Slug and Lettuce

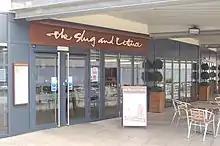
A Slug and Lettuce in Durham

In 1992, the David Bruce-controlled Grosvenor Inns acquired Fast Forward for £4.46 million, bringing Grosvenor's total number of pubs to thirty. By this time, Fast Forward owned thirteen pubs, all based around the London area, with seven under the Slug name. The decision was taken to appeal to customers in their 20s and 30s and make the bar "more contemporary", "more of a bar, less of a pub", "young and even rowdy" and "not blokey – not a very male environment", aiming for an equal proportion of both male and female clientele. Sheila McKenzie, who had founded the female-friendly Pitcher & Piano chain, was enlisted to enact these changes, and the Slug and Lettuce concept has been described as her "brainchild". Grosvenor felt that the pub chain had "lost its way", and concentrated on boosting its food operations.